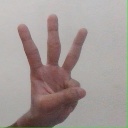
अक्षर: व